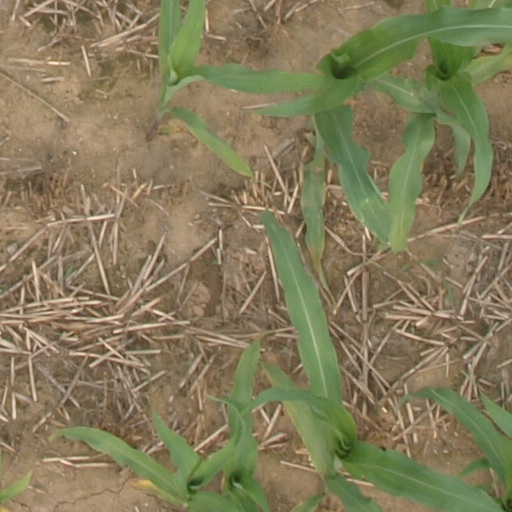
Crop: maize; corn